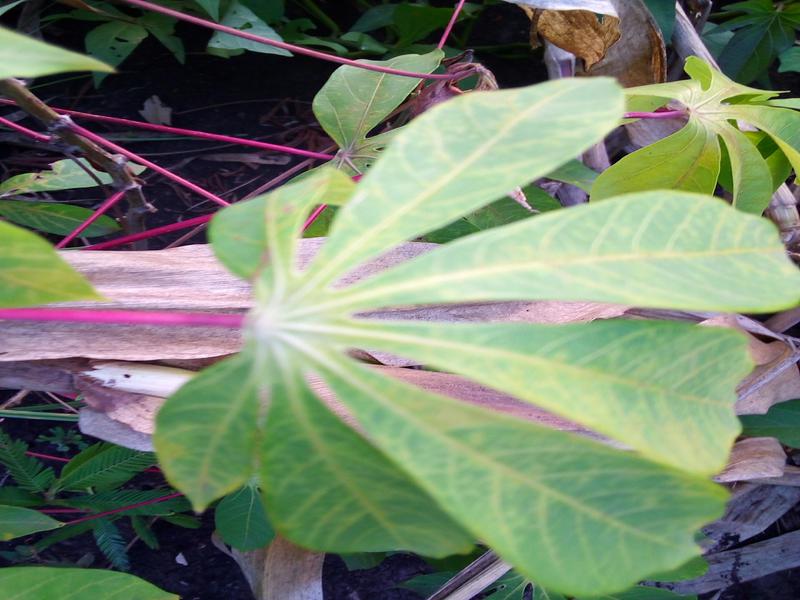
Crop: cassava
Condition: brown_streak_disease